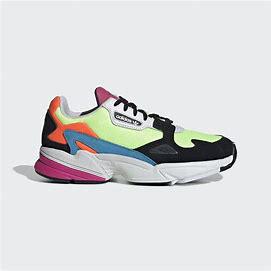
Brand: Adidas
Model: Falcon